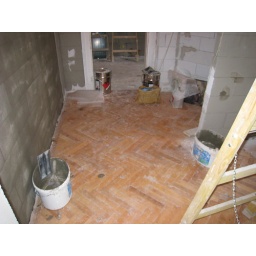
beautiful second hand wooden floor in the study